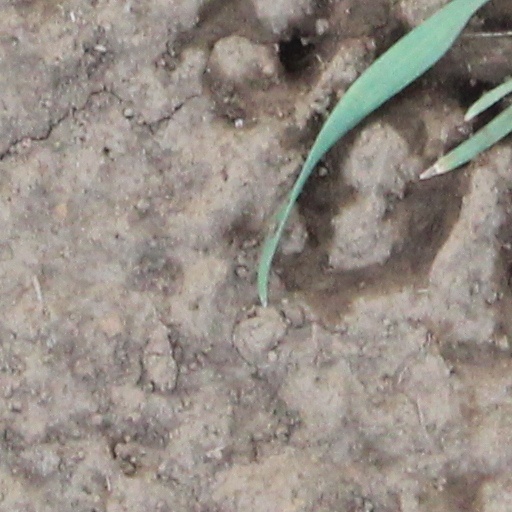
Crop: wheat